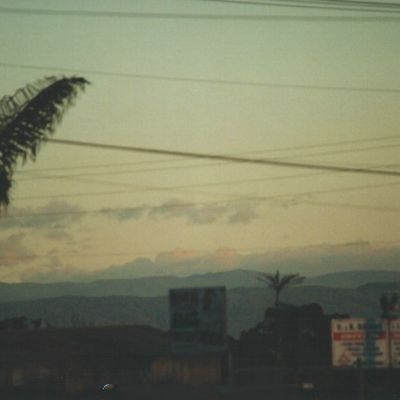
Cloud type: Stratocumulus (Sc)